Tess of the Storm Country (1922 film)

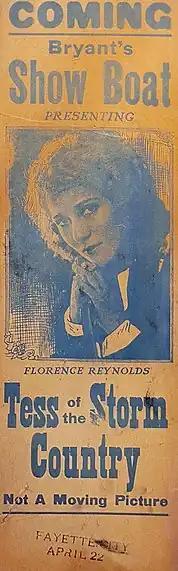
Poster for a Bryant's Show Boat live production of Tess of the Storm Country in Fayette City, Pennsylvania.

Dan tries to win over Teola's father's trust in him by suggesting he can throw the squatters off his land, because they are catching fish illegally. Frederick, meanwhile, is charmed by Tess and admits he could really fall for her if she would get cleaned up. When men come to the Skinner residence to find proof they're netting, Tess hides the evidence her father is a fisherman. Later, they become hungry and Tess' father decides to start fishing again. He is discovered by Dan Jordan who in return is shot to death by Ben Letts. Ben thereafter blames Tess' dad for the shooting, who is consequently arrested. Tess is crushed and takes it out on Elias when he announces he will do anything for her dad to pay the penalty. When the trial starts, Tess is crushed she isn't allowed to visit her father. Later, on the way home, Ben Letts forces himself up to her as her future husband, despite the fact Tess is unwilling to marry him. She tries to escape when her dog comes to her rescue, attacking Ben. Ben vows vengeance.